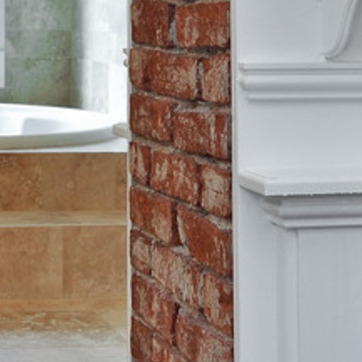
Material: brick